2009–10 Tottenham Hotspur F.C. season

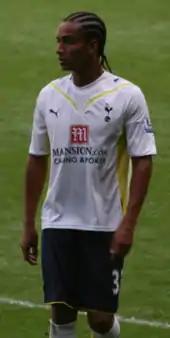
Benoît Assou-Ekotto scored Tottenham's first goal of the season

Tottenham began the 2009–10 season with their first home start in five years against Liverpool. Spurs took the lead before half-time with a thunderbolt effort from unlikely goal scorer Benoît Assou-Ekotto. Liverpool equalised in the second half thanks to a penalty from Steven Gerrard but Tottenham won all three points with a header from Sébastien Bassong on his debut. Tottenham followed up on the Liverpool win with a 5–1 thrashing of Hull City at the KC Stadium. Spurs moved in front in just ten minutes with a strike from Jermain Defoe, followed soon after by Wilson Palacios, who scored his first league goal in English football to give Spurs a two-goal cushion. Further goals from Robbie Keane and another two Defoe goals – to earn his first hat-trick since 2004 – completed the scoring.